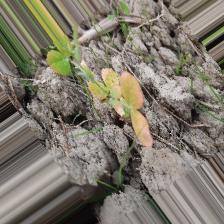
Label: Lentil Rust